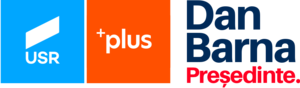
L'élection présidentielle roumaine de 2019 se tient les 10 et 24 novembre 2019 afin d'élire le président de Roumanie.